Maryland Transportation Authority

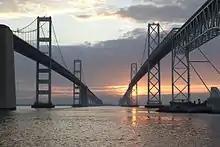
William Preston Lane Jr. Memorial (Bay) Bridge

The MDTA was established in 1971 to take over functions previously performed by the former State Roads Commission. Financially independent from Maryland's general fund and transportation trust fund, the Authority operates as a purely "enterprise" agency, providing services on a user charge basis similar to the operation of a commercial enterprise. Its capital projects and operations are funded by tolls, concessions, investment income, and revenue bonds.